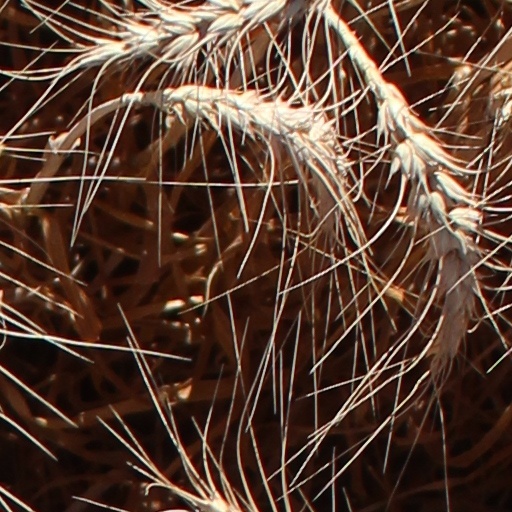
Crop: wheat